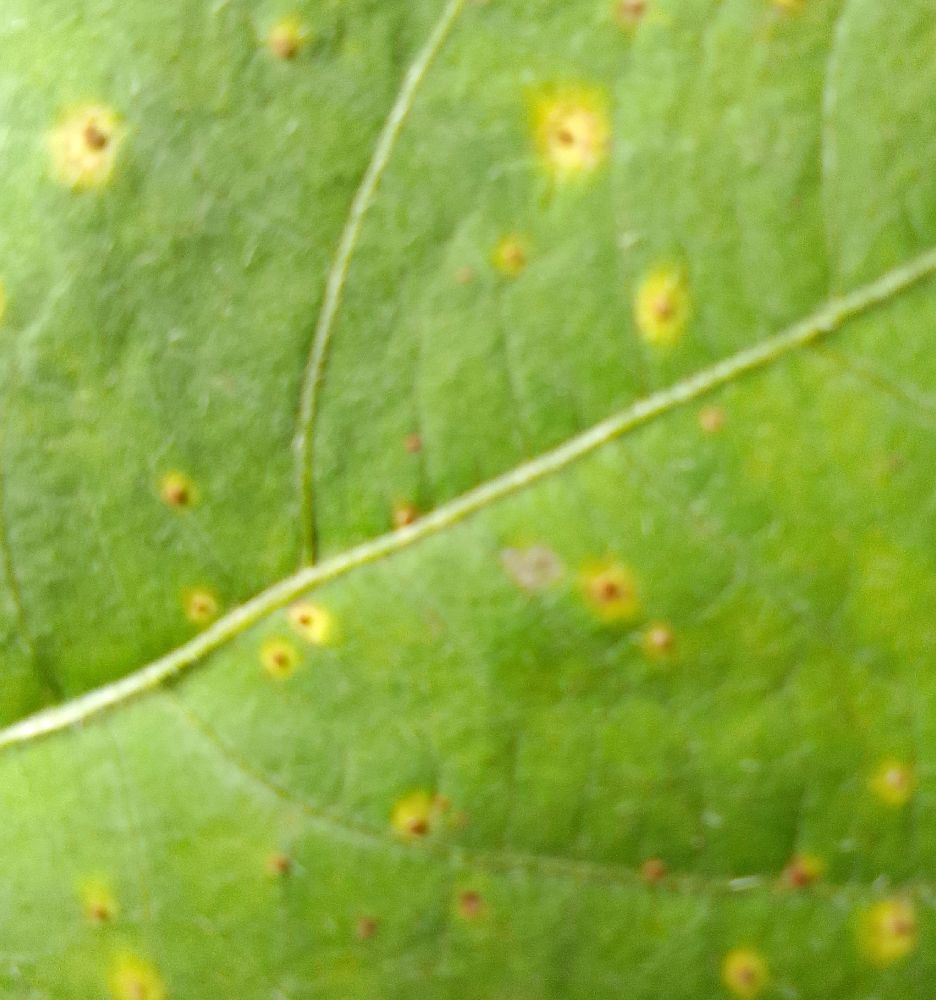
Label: rust